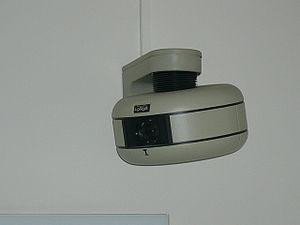
La télésurveillance est un système technique structuré en réseau permettant de surveiller à distance des lieux, des machines ou des individus.
Un cambriolage est la violation de lieu privé, l'entrée dans un lieu sans autorisation, généralement par effraction, dans l'intention d'y commettre un vol.